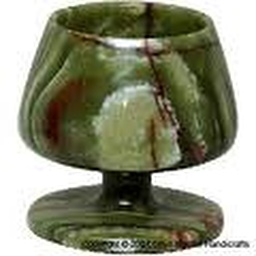
wine cup in multi green marble